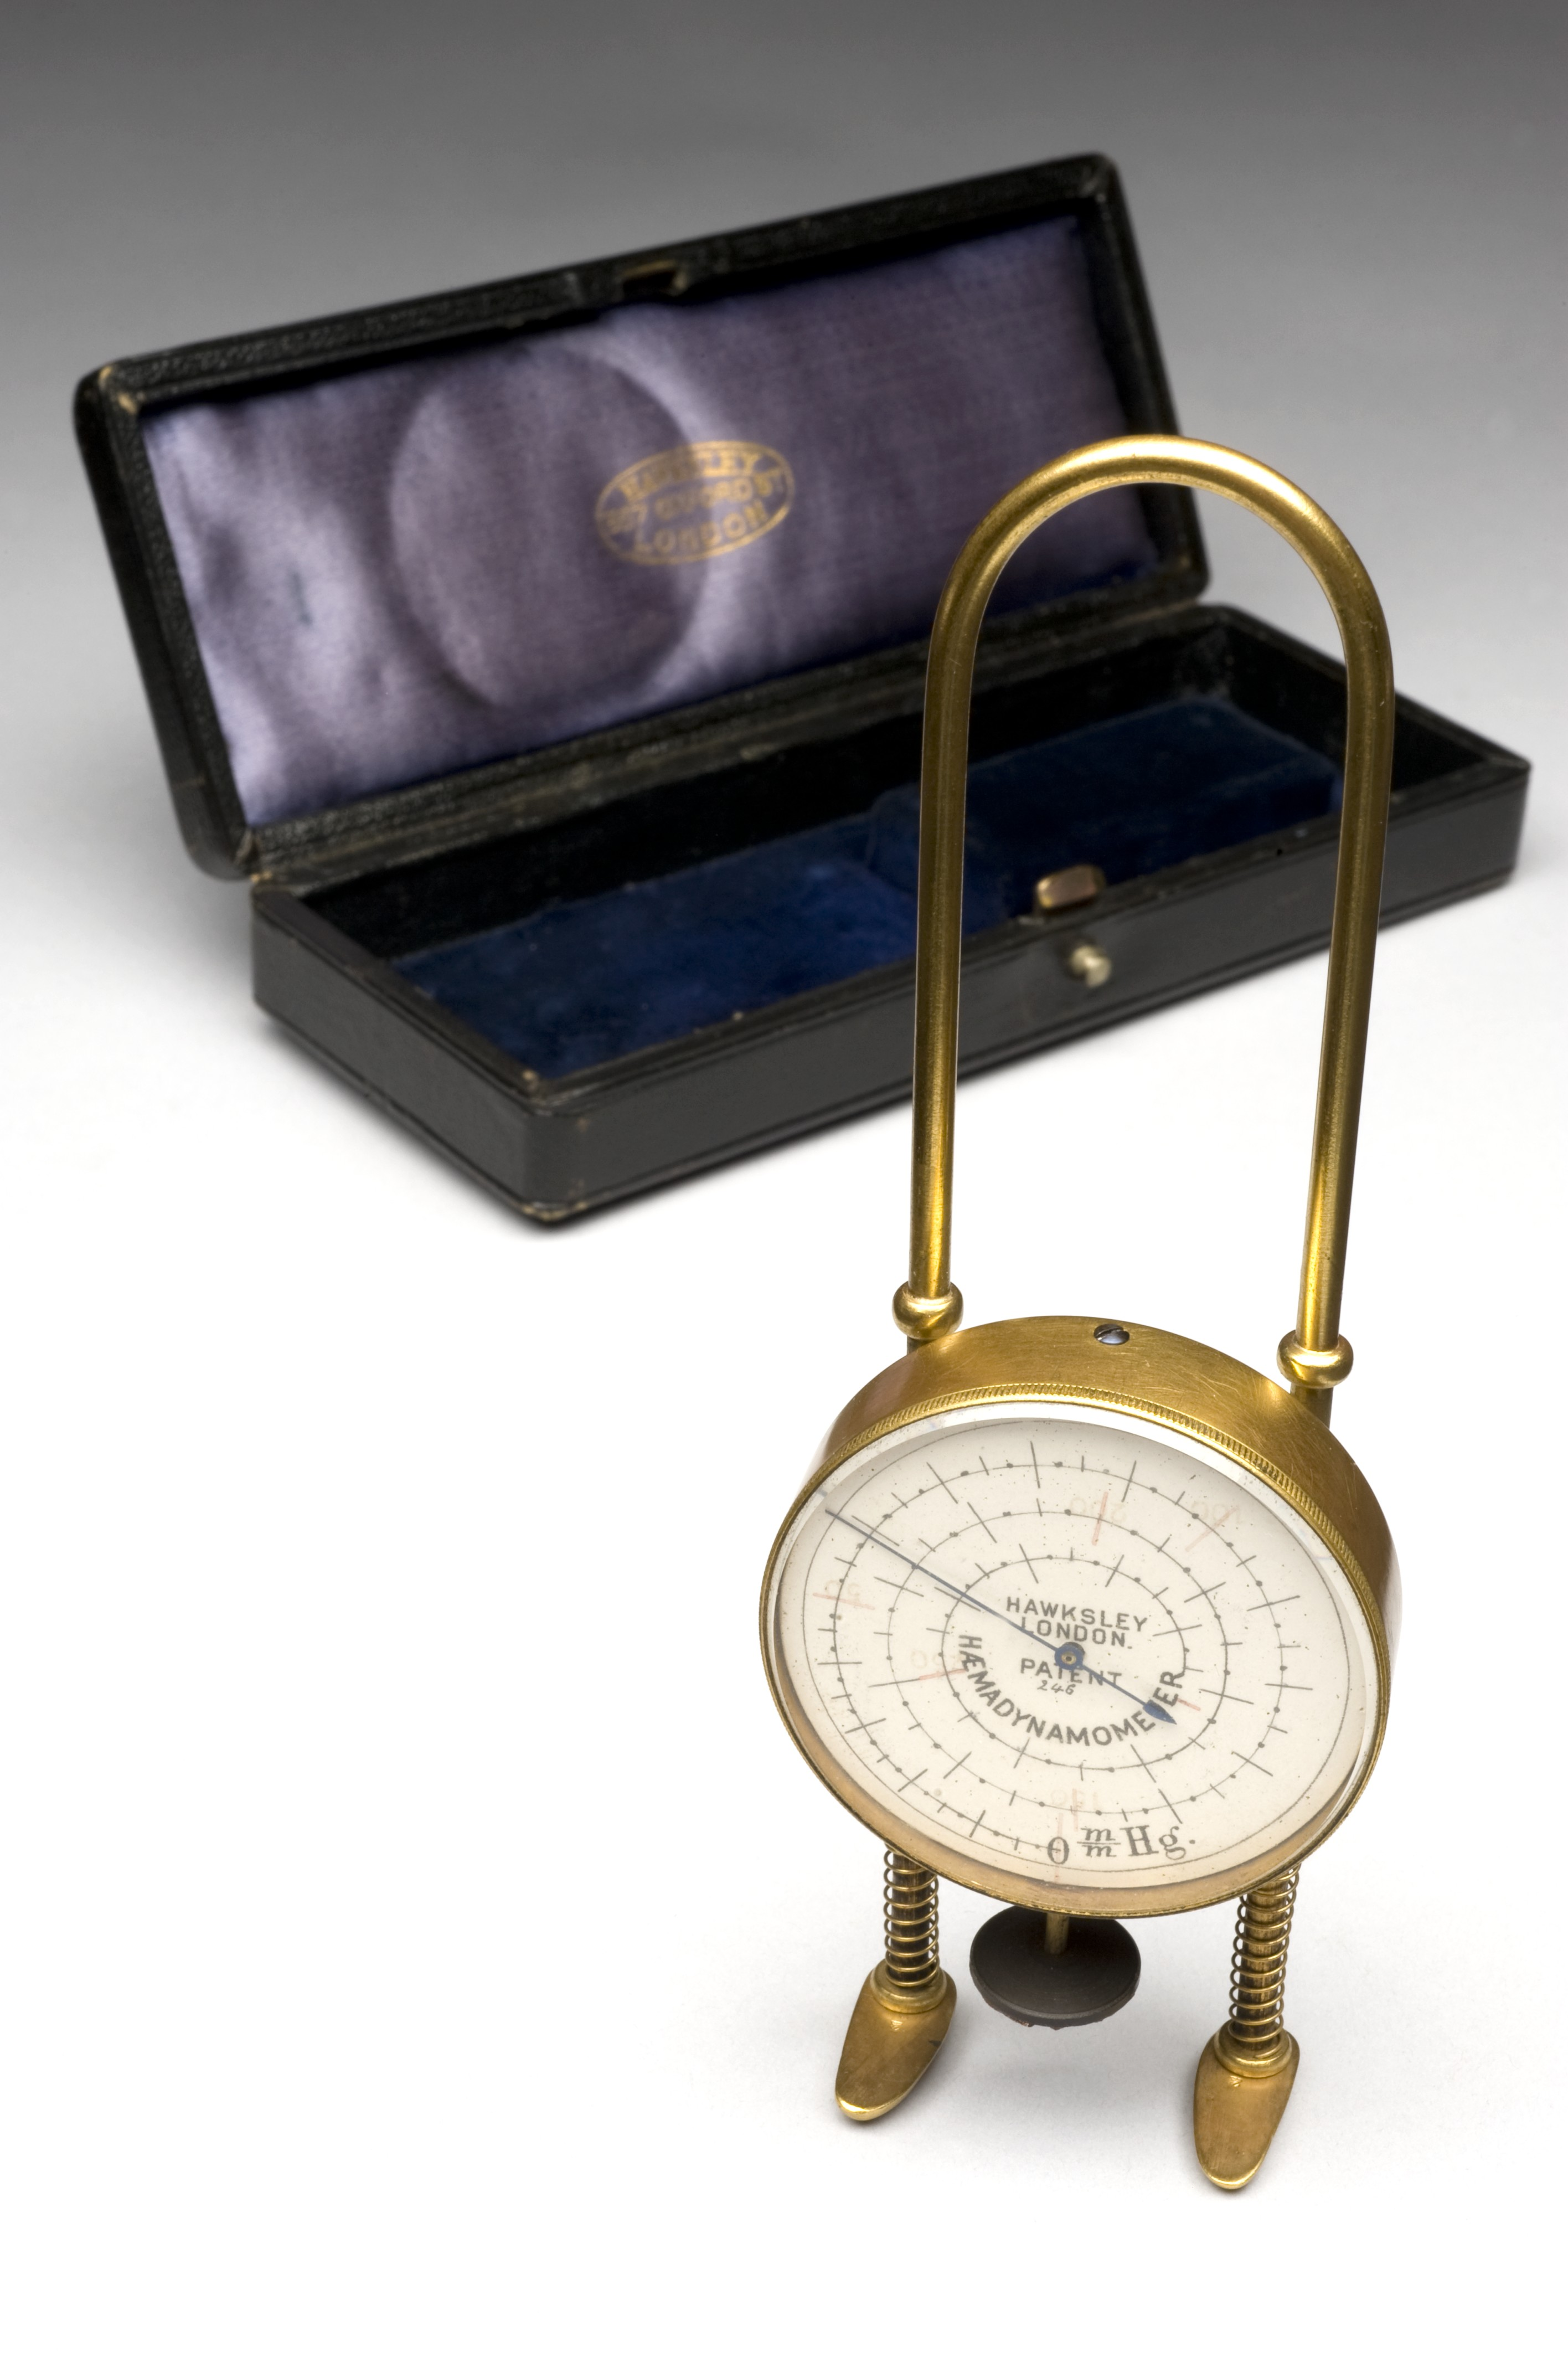
The degree of pressure of blood in an artery or vein can be measured using a haemodynamometer. It was invented by British physician George Oliver ([PHONE]). It works by a thin rubber pad filled with glycerine and water compressing the
Specialty: healthcare workforce
Anatomy: abdomen
Image credit: "Haemodynamometer, London, England, 1895-1905 Wellcome L0064886", wikimedia:Medical equipment via Wikimedia Commons, licensed cc-by-4.0. Source: https://upload.wikimedia.org/wikipedia/commons/a/aa/Haemodynamometer%2C_London%2C_England%2C_1895-1905_Wellcome_L0064886.jpg